Nissin Power Station

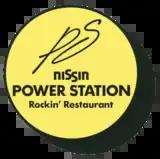
The original logo

The original Nissin Power Station was opened on March 11, 1988, when emerging live houses like Differ Ariake were opening in various parts of Tokyo during the second band boom at the height of the Japanese asset price bubble. With the catchphrase "Rockin' Restaurant," the venue gained popularity as a "fashionable live house where you can eat." Several cameras were installed and the stage was projected on the monitors during live performances. A radio program called "Nissin Power Station" was broadcast on Tokyo FM as well, with the audience being invited to the live performances of famous artists for free via a lottery through the broadcast.